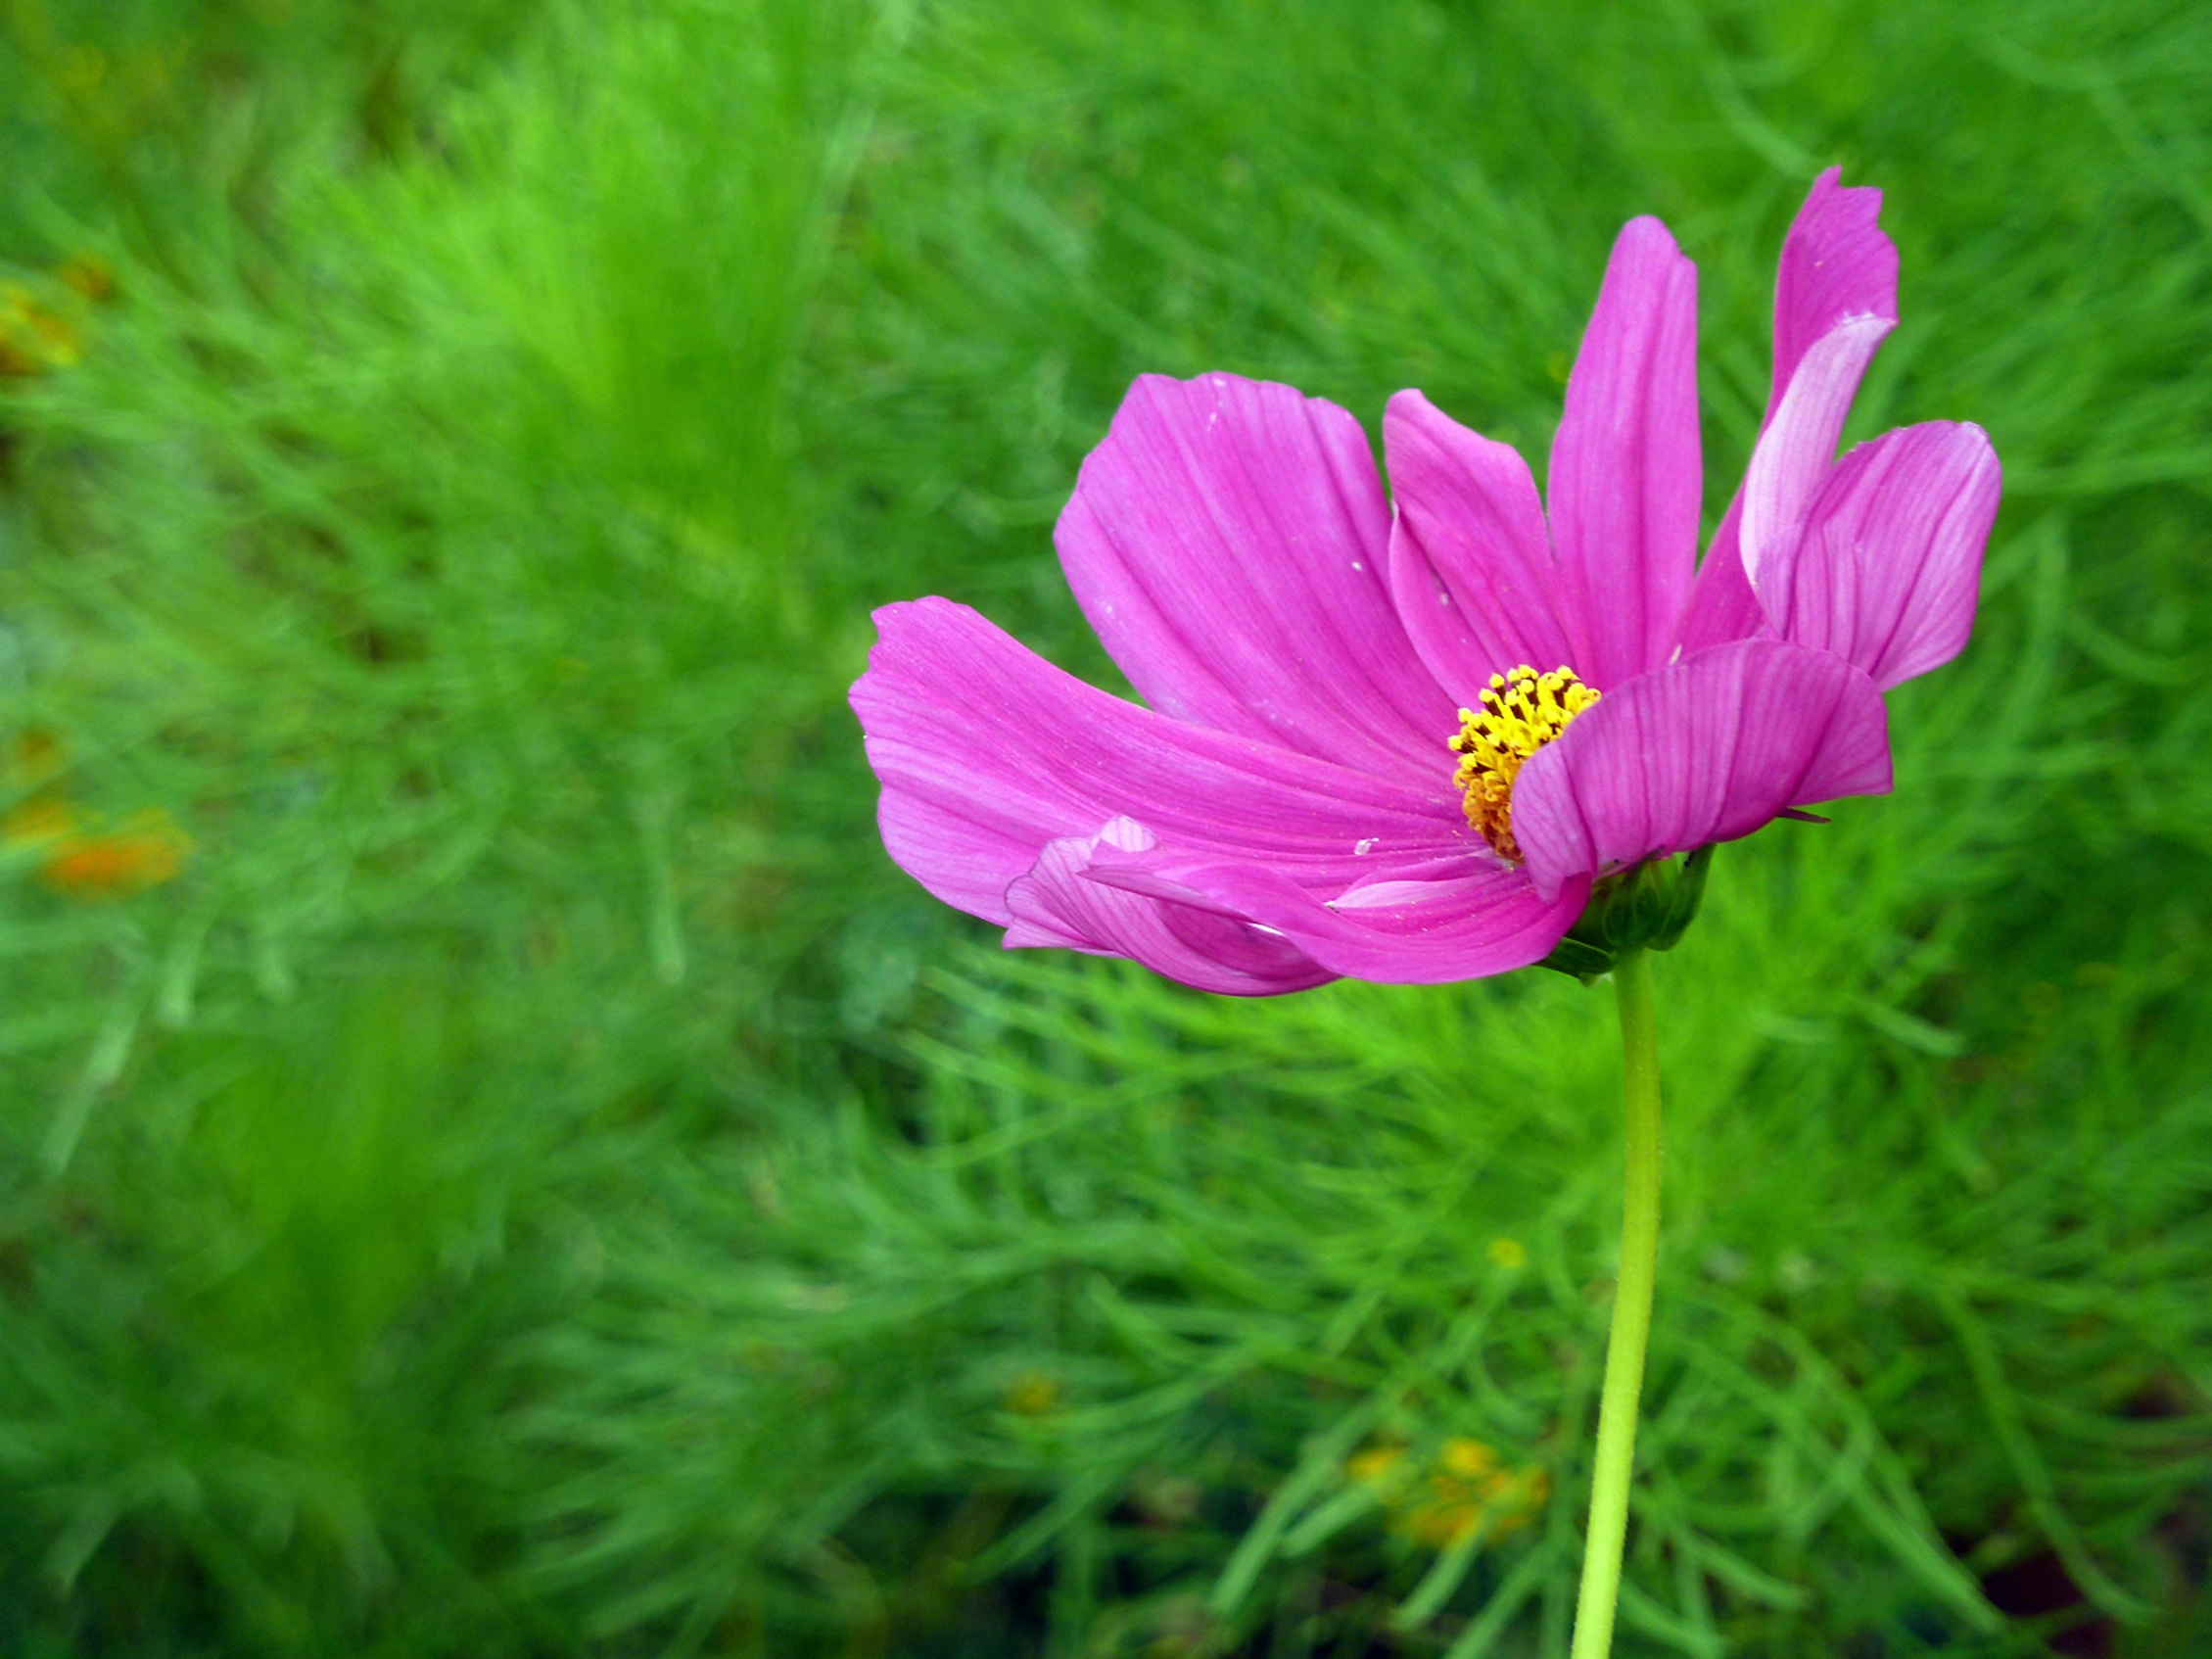
nature, grass, blossom, plant, meadow, cosmos, flower, purple, petal, bloom, close, flora, wildflower, purple flower, filigree, small flowers, flowering plant, daisy family, annual plant, garden cosmos